Economic conversion

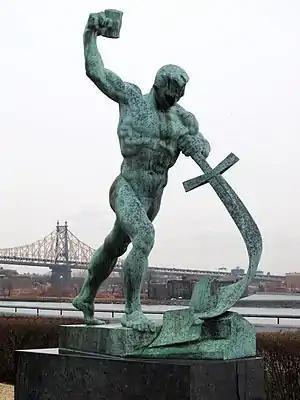
"Let Us Beat Swords into Plowshares" in the United Nations garden (1957)

Economic conversion, defence conversion, or arms conversion, is a technical, economic and political process for moving from military to civilian markets. Economic conversion takes place on several levels and can be applied to different organizations. In terms of levels (roughly corresponding to geographic scales), conversion can take place at the level of new innovation projects, divisions within multi-divisional firms, companies, and national economies. In terms of objects, conversion can govern workers (i.e. retraining), firms (in terms of workers, capital, facilities and real estate) and land (in terms of real estate). Some of these scales obviously overlap. Organizations that can be converted include defense firms, military bases, and defense laboratories.